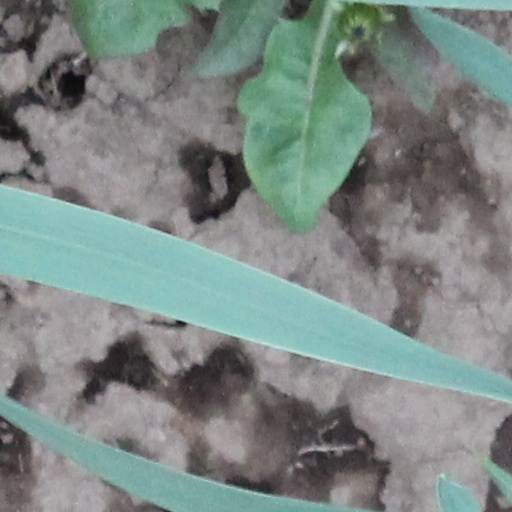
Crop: wheat